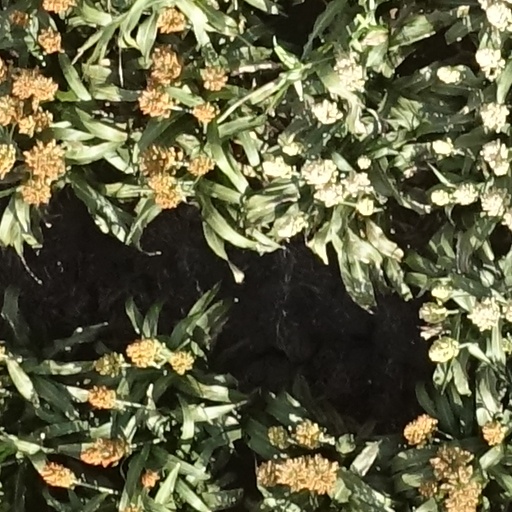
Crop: sorghum